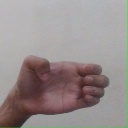
अक्षर: ख